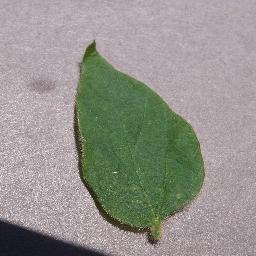
Label: Soybean___healthy